Keith Holyoake

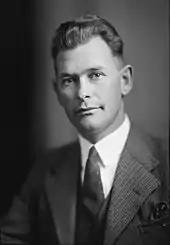
Holyoake in 1933, age 29

The Reform Party, which had strong rural support, selected Holyoake as its candidate for the Motueka seat in the . The incumbent MP, George Black, held the seat, but died the following year. Holyoake was the Reform Party's candidate in the resulting by-election in 1932, and was successful. He became the youngest Member of Parliament at the time, at the age of 28. In 1935, he was awarded the King George V Silver Jubilee Medal.